Vyncke

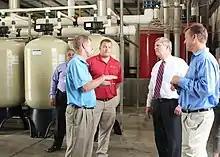
5 micron boiler at Metrolina Greenhouses in Huntersville

Peter Vyncke and his brother Dieter became co-CEO in 2002. The board of directors consists of Peter De Keyzer, Alexander Dewulf, Els Verbraecken, Johan Van Den Driessche, and Farhad Forbes.